Ira Aldridge

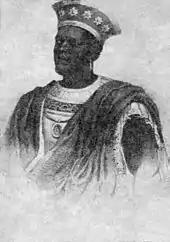
As Othello in Poland, 1860

Soon after going to England, on 27 November 1825, Aldridge married Margaret Gill, an Englishwoman, at St George's, Bloomsbury. He recorded in his "Memoir" that she was "the natural daughter of a member of Parliament, and a man of high standing in the county of Berks", but her father was in reality a stocking-weaver from Northallerton, Yorkshire. Lindfors suggests that Aldridge "may have invented this fiction to give her an air of respectability in polite society", raising her social status to protect her from criticism for marrying a black man. Their marriage angered the pro-slavery lobby, which attempted to end Aldridge's career. The couple was married for 40 years until her death in 1864.